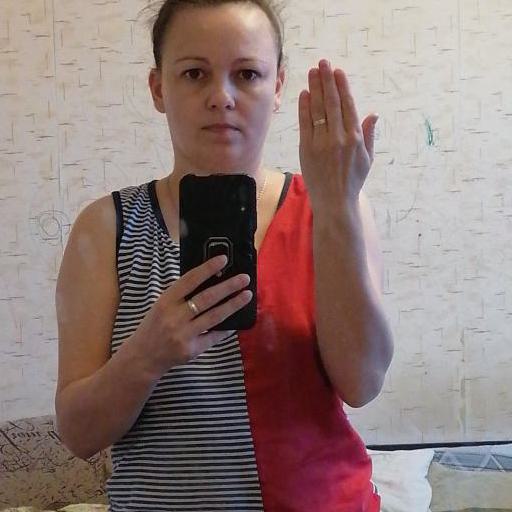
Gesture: no_gesture